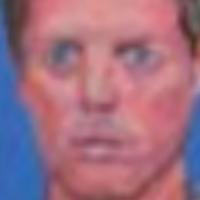
Age group: age 66-80